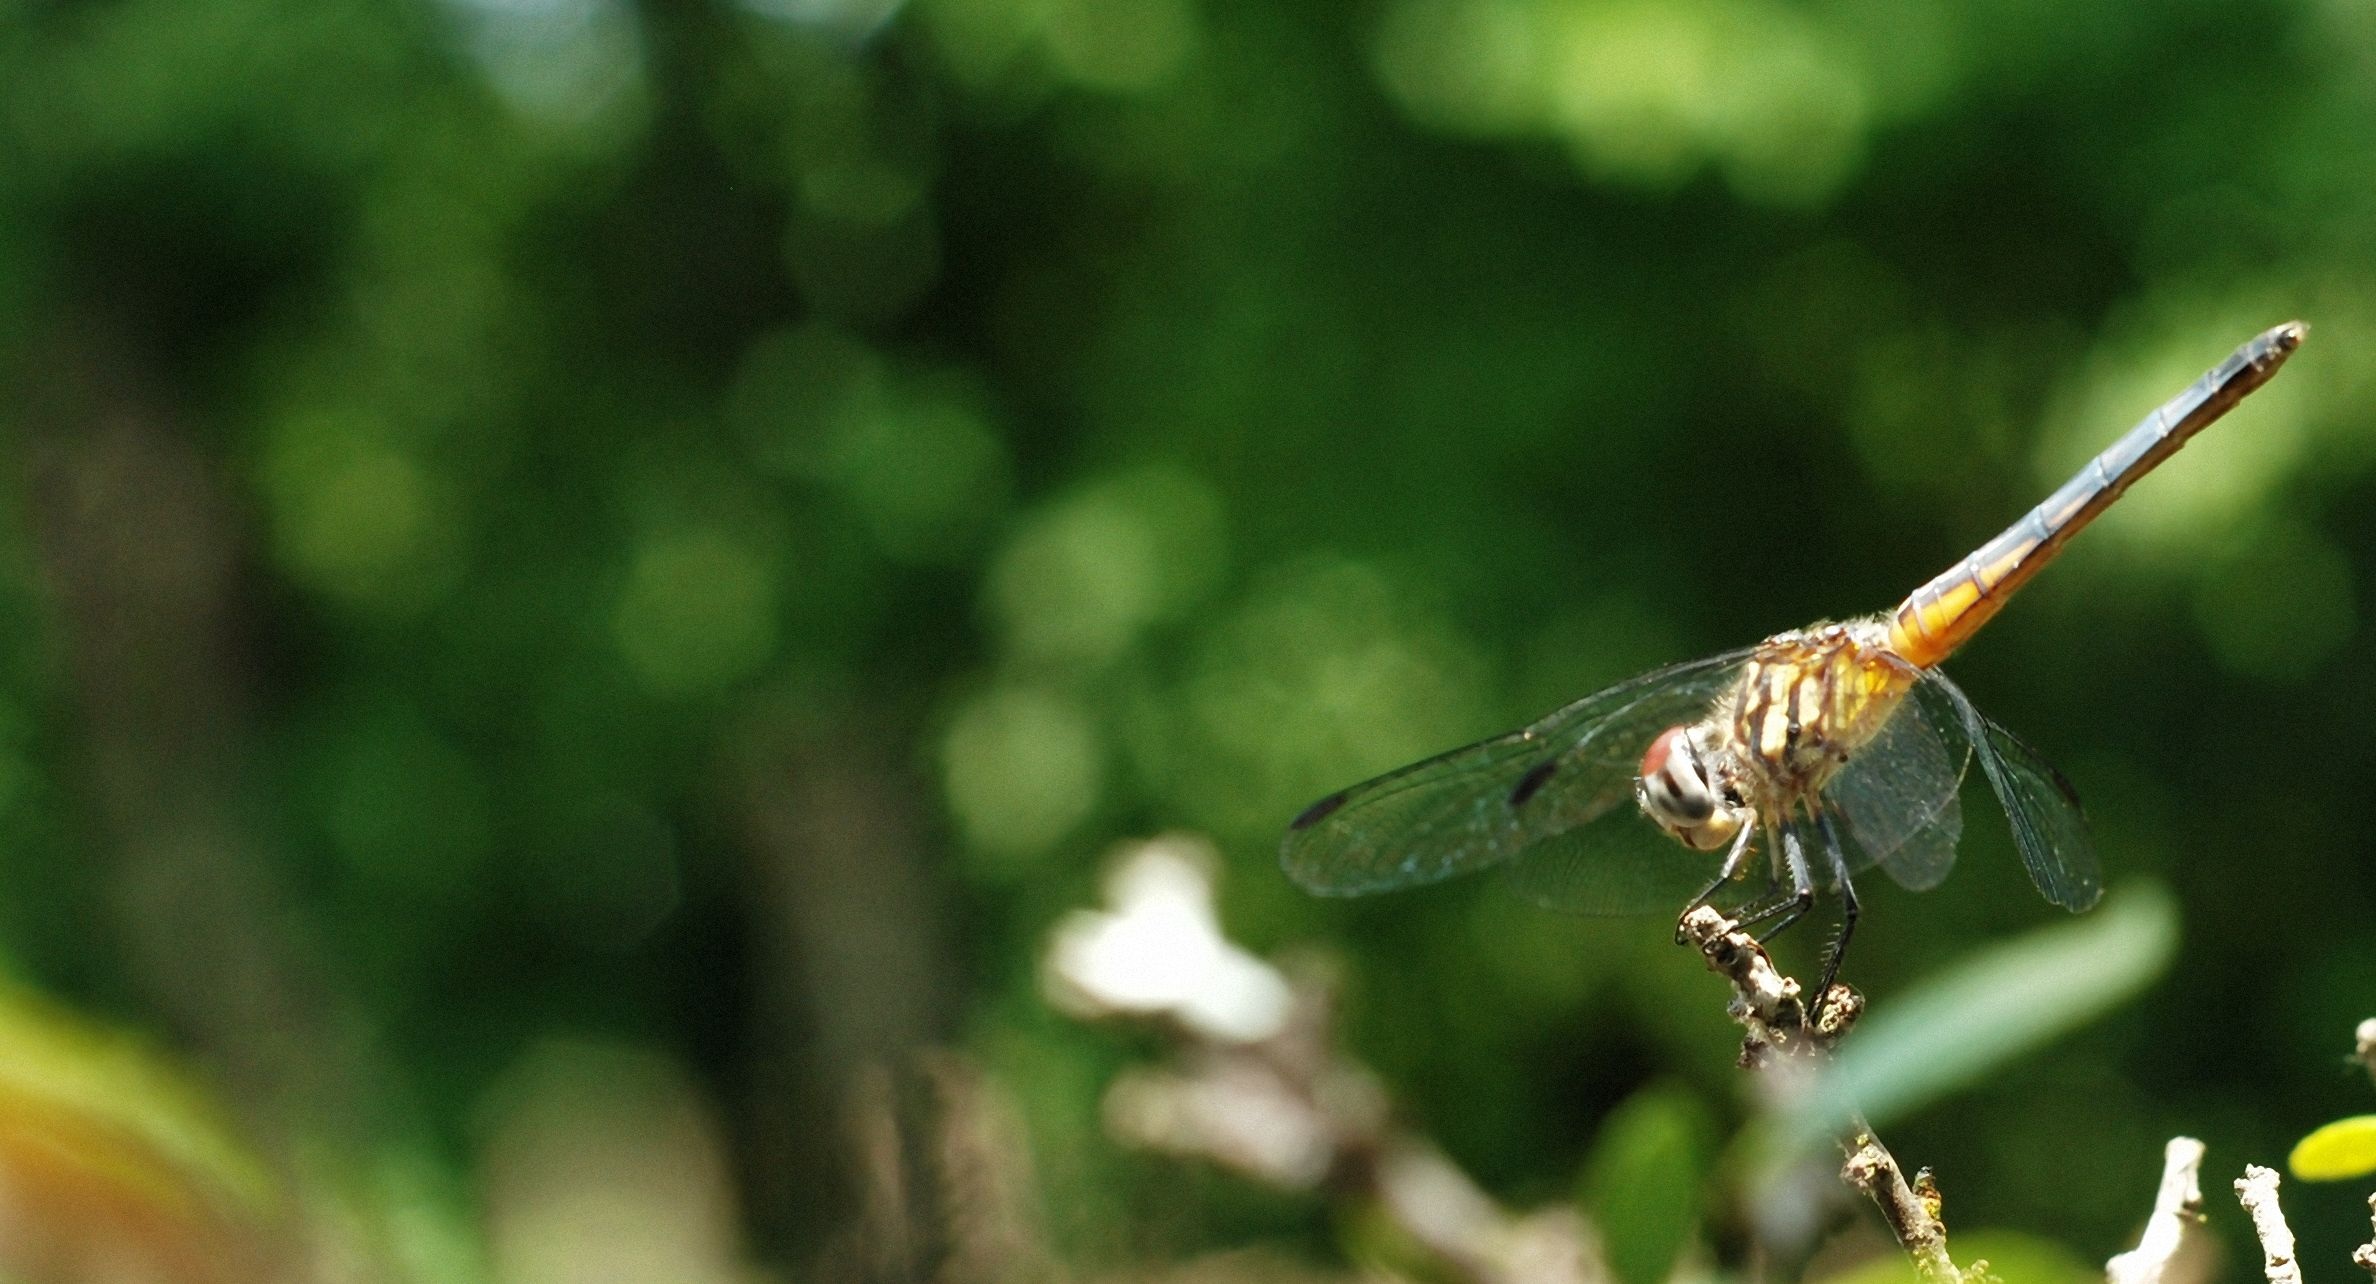
nature, grass, branch, wing, photography, leaf, flower, fly, wildlife, green, symbol, insect, bug, flora, fauna, invertebrate, close up, dragonfly, macro photography, arthropod, dragonflies and damseflies